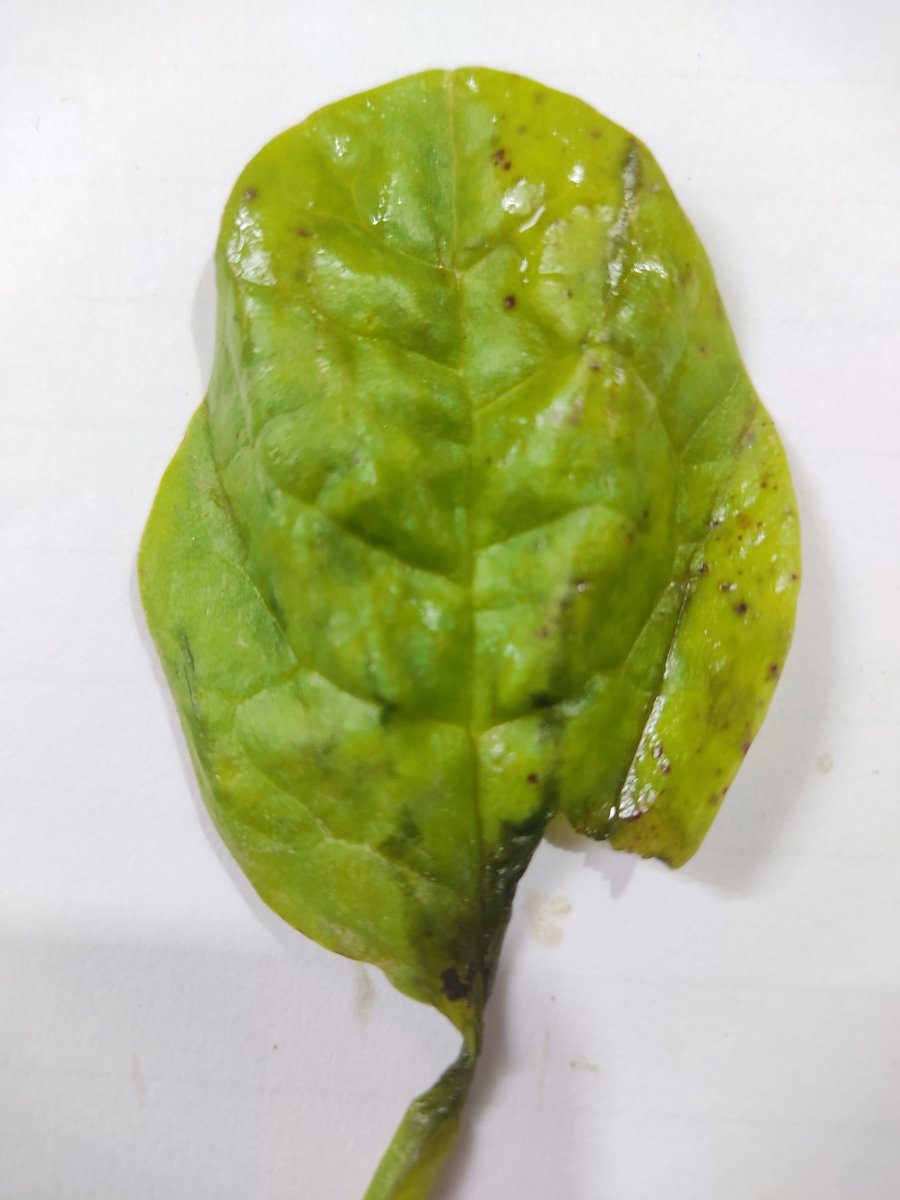
Label: Downy-Mildew